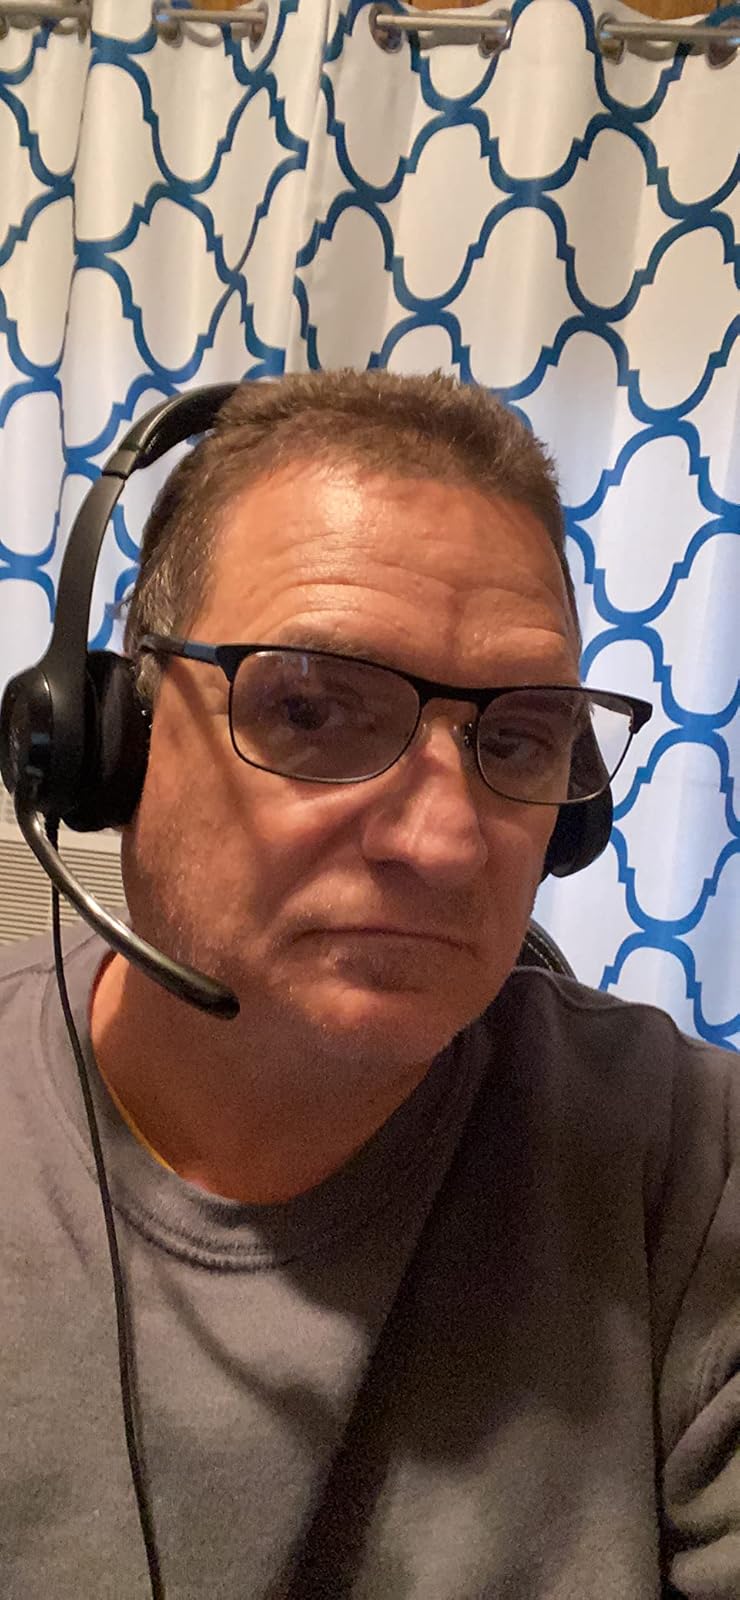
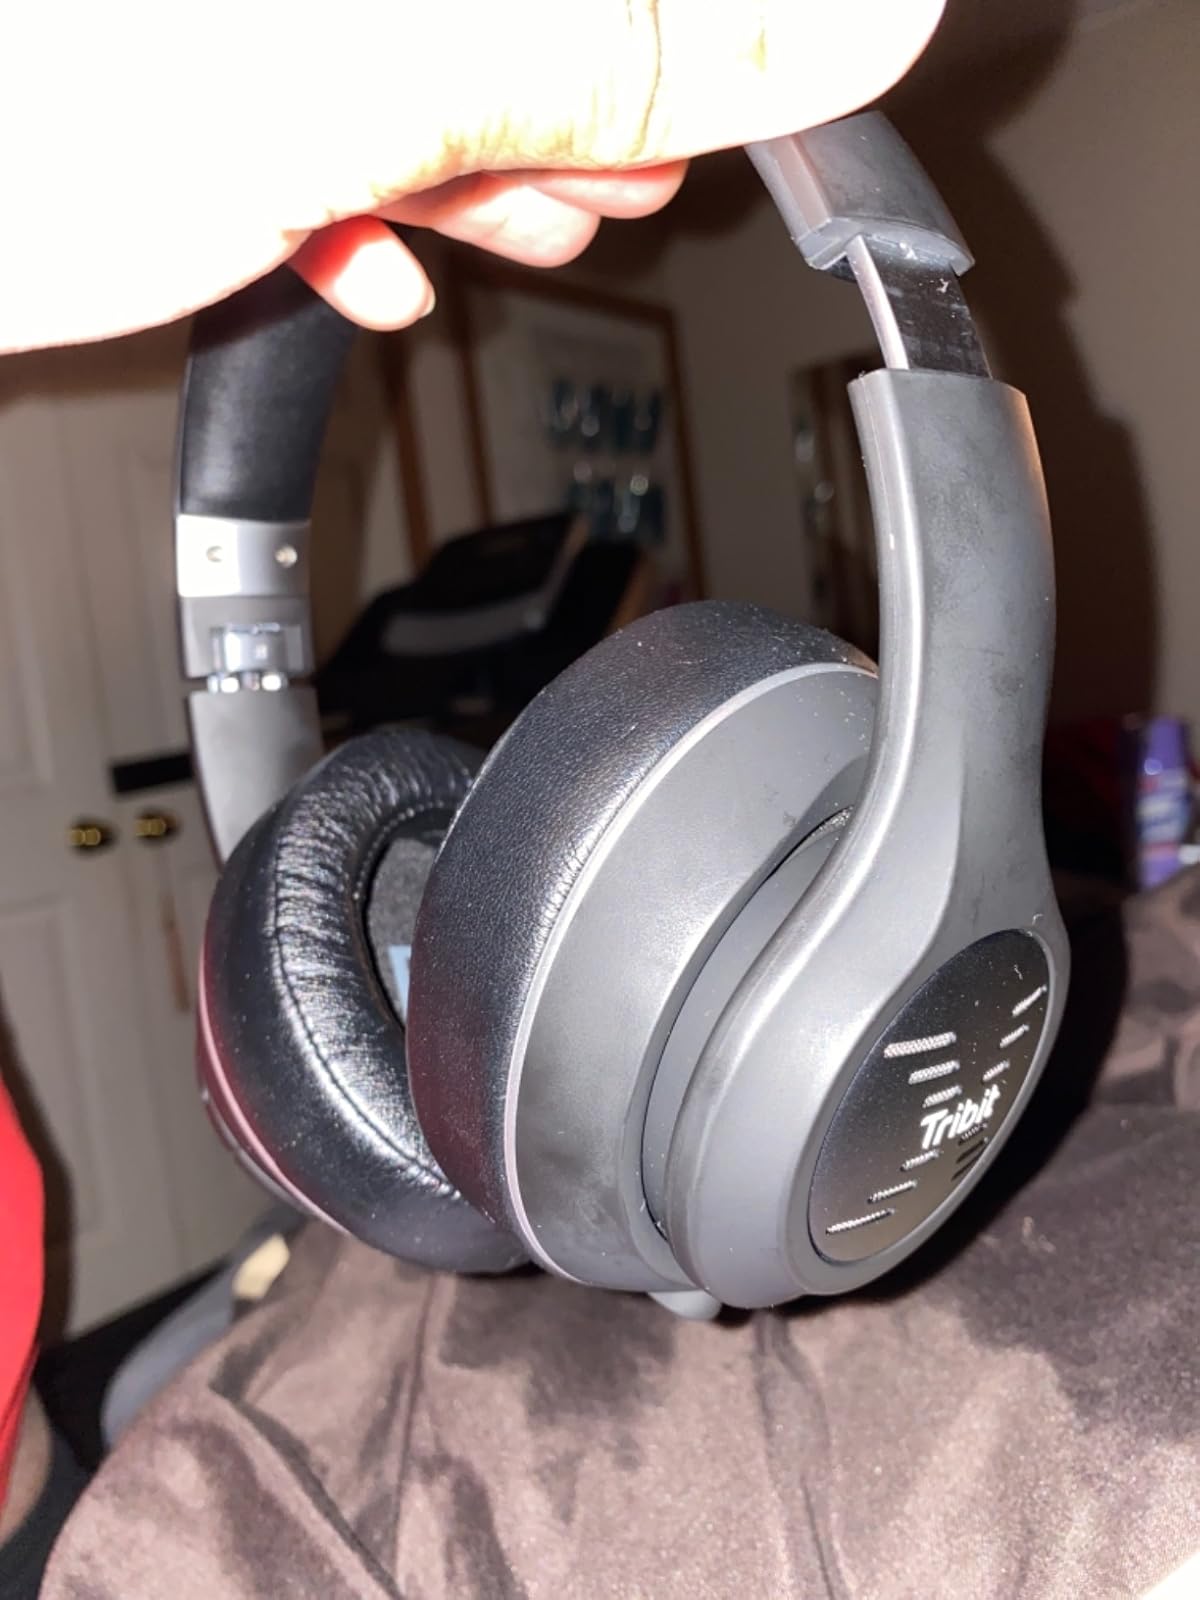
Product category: headphones
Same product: no